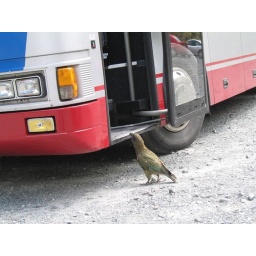
This kea got in line behind the people getting onto a tour bus and thought about jumping on